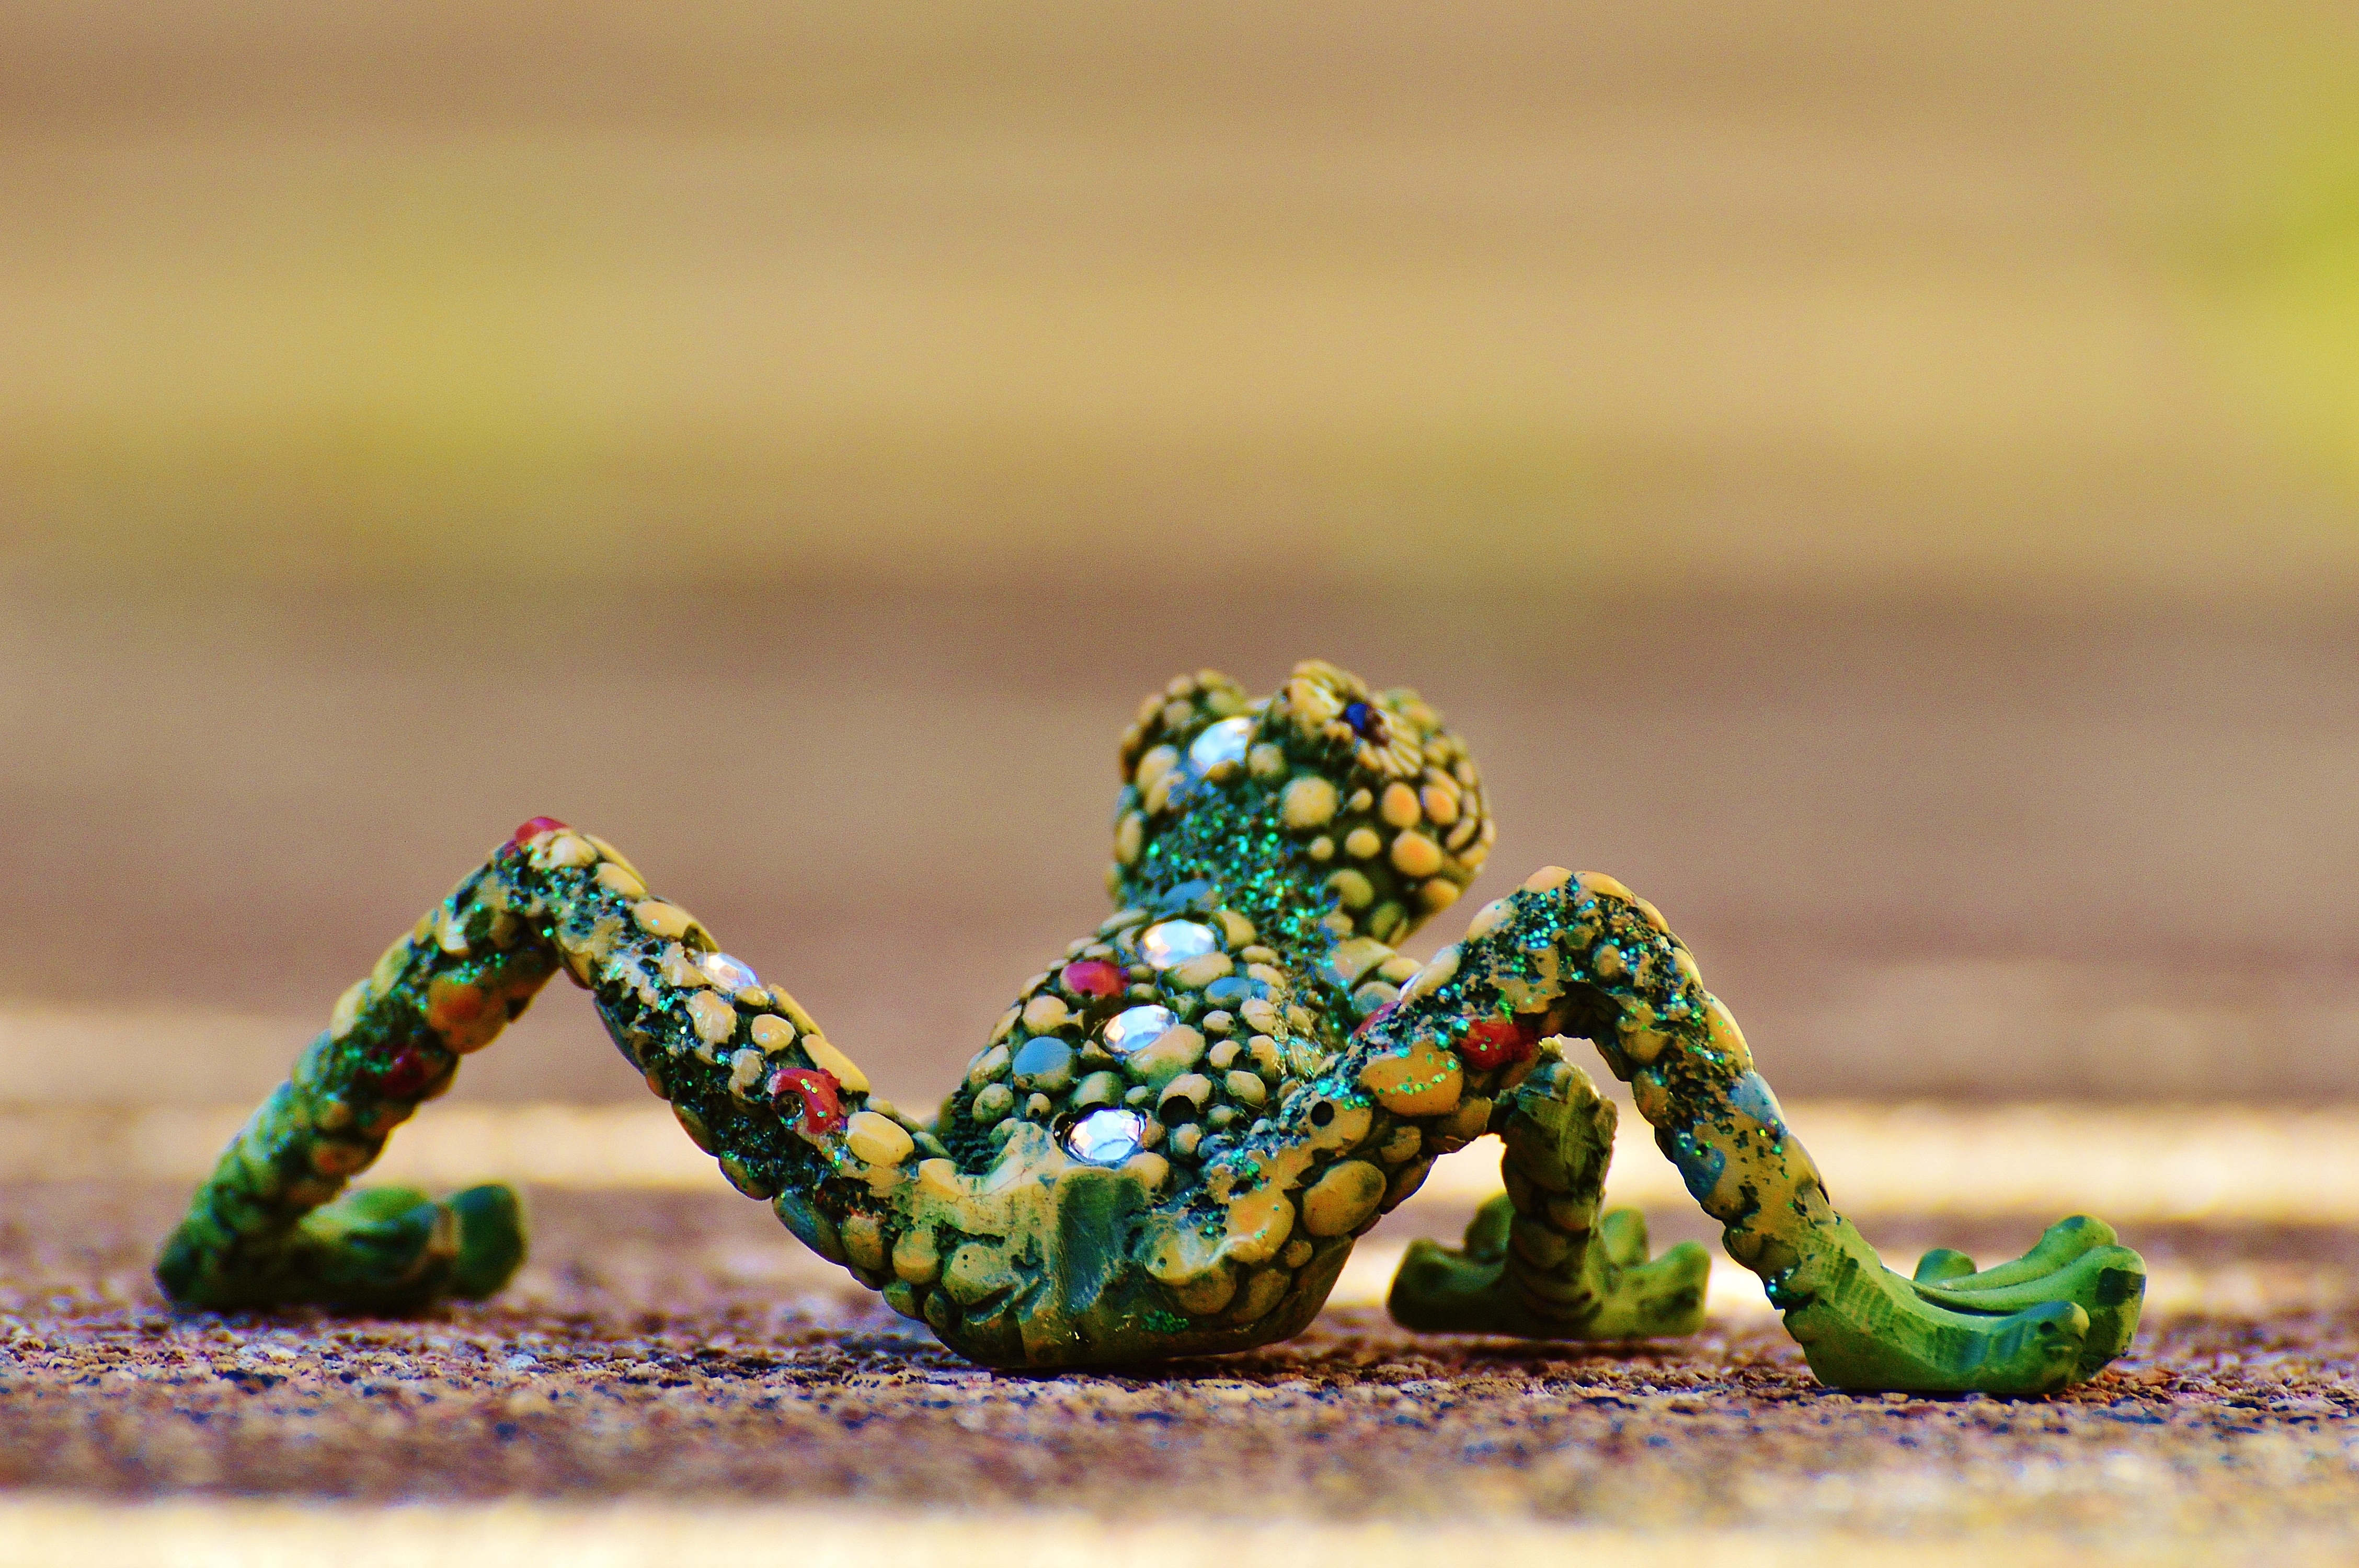
abstract, animal, green, frog, reptile, amphibian, fauna, figure, mosaic, funny, serpent, macro photography, scaled reptile